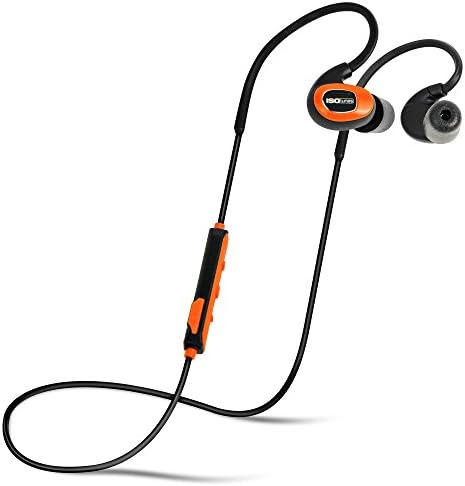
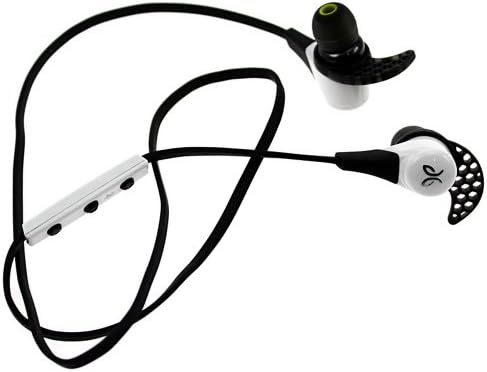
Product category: headphones
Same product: no